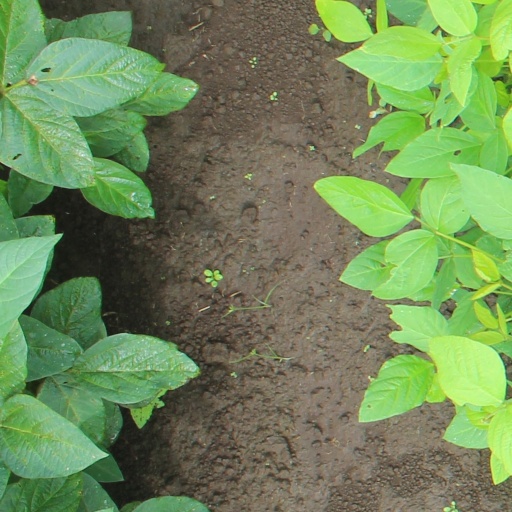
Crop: soybean